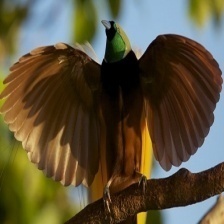
Species: BIRD OF PARADISE
Scientific name: STRELITZIA